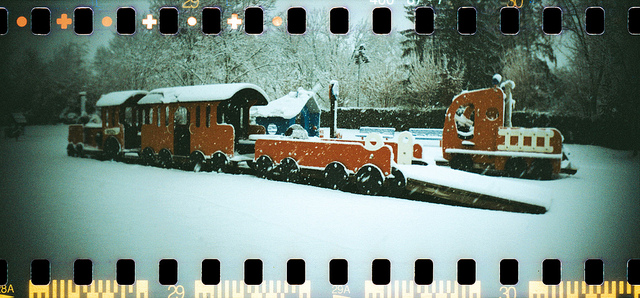
some film of a train in the snow

filmstrip of a what appears to be a red train in snow

An old photograph of red train cars in the snow.

A fake train playground covered in snow in a park.

A orange and black train with a bunch of snow around it.